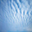
Label: cloud